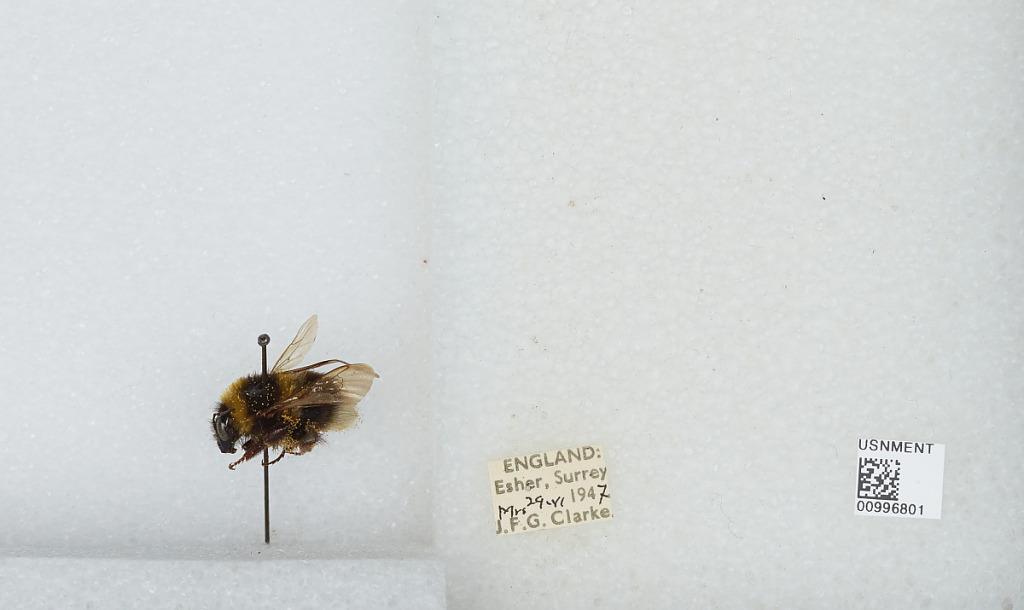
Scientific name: Bombus (Megabombus) hortorum (Linnaeus)
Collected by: J. Clarke
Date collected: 1947-6-29
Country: United Kingdom
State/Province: England
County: Surrey
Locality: Elmbridge; Esher
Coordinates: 51.3692, -0.365